Brad Hogg

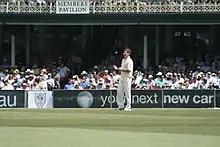
Brad Hogg bowling at SCG, in 2008

In 1996, he was selected in the Australian team to tour India as a replacement for Warne who was injured. He made his Test debut against India in Delhi, taking 1/69 and making 1 and 4. He also played seven One Day International matches. However, the belief at the time was that he was merely a place-holder for Warne and he was discarded from the international squad for some time. Hogg was also in and out of the Western Australian squad for the next few years as he struggled for form. Hogg was absent from the international scene until called up to replace Warne during the 2002–03 VB Series (an annual tri-nations one day tournament in Australia) after Warne injured his shoulder. However, Warne then tested positive to a banned diuretic in a pre-World Cup drugs test, leaving Hogg to play as Australia's specialist spinner in Australia's Cup winning side and filled that role until his own retirement, this was due to Warne's retirement from the one day game.